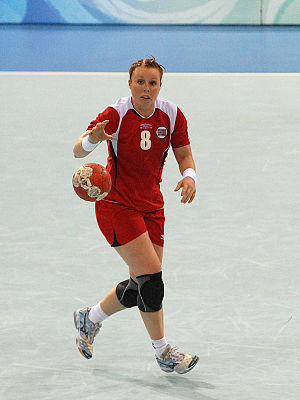
Karoline Dyhre Breivang
Breivang under Sommer-OL 2008 i Beijing.
Karoline Charlotte Dyhre Breivang er en norsk håndboldspiller, der spiller for Larvik HK. Breivang har spillet for klubben siden 2005. Før det spillede hun for NTG/Stabæk. Tidligere har hun spillet for Hosle Idrettslag og Stabæk. Hun debuterede for det norske landshold i håndbold mod Ungarn den 30. november 2000. Siden har hun spillet 175 kampe og scoret 320 mål. Fra 2001 til 2004 var hun plaget en del af skader og gik glip af tre mesterskaber for Norge. Hun har nummer otte på landsholdsdragten. Hendes højde er 172 cm og ugift.